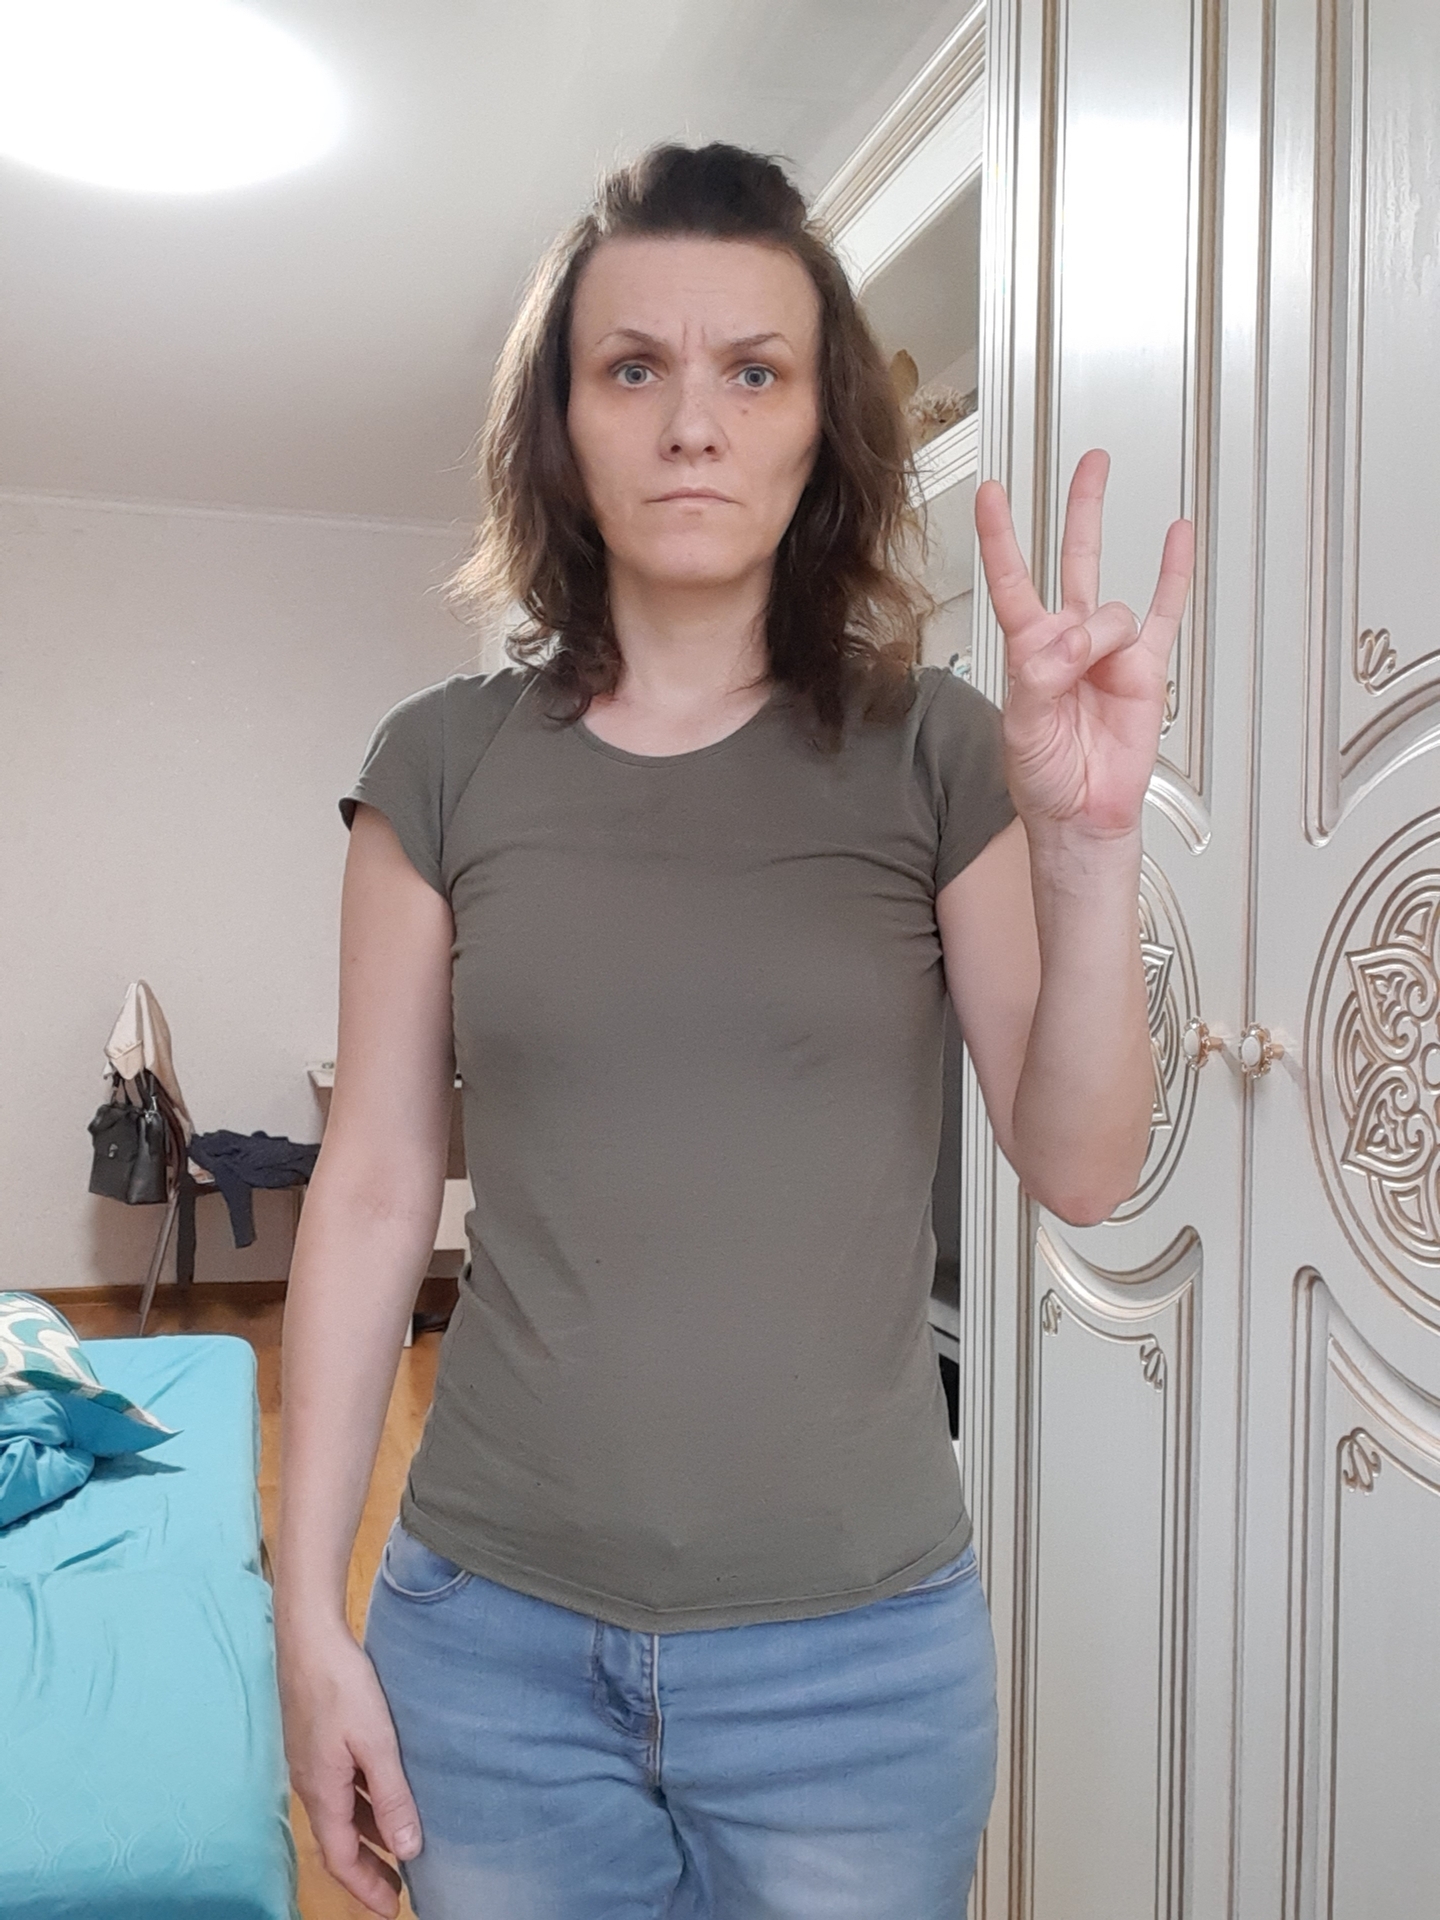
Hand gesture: three3